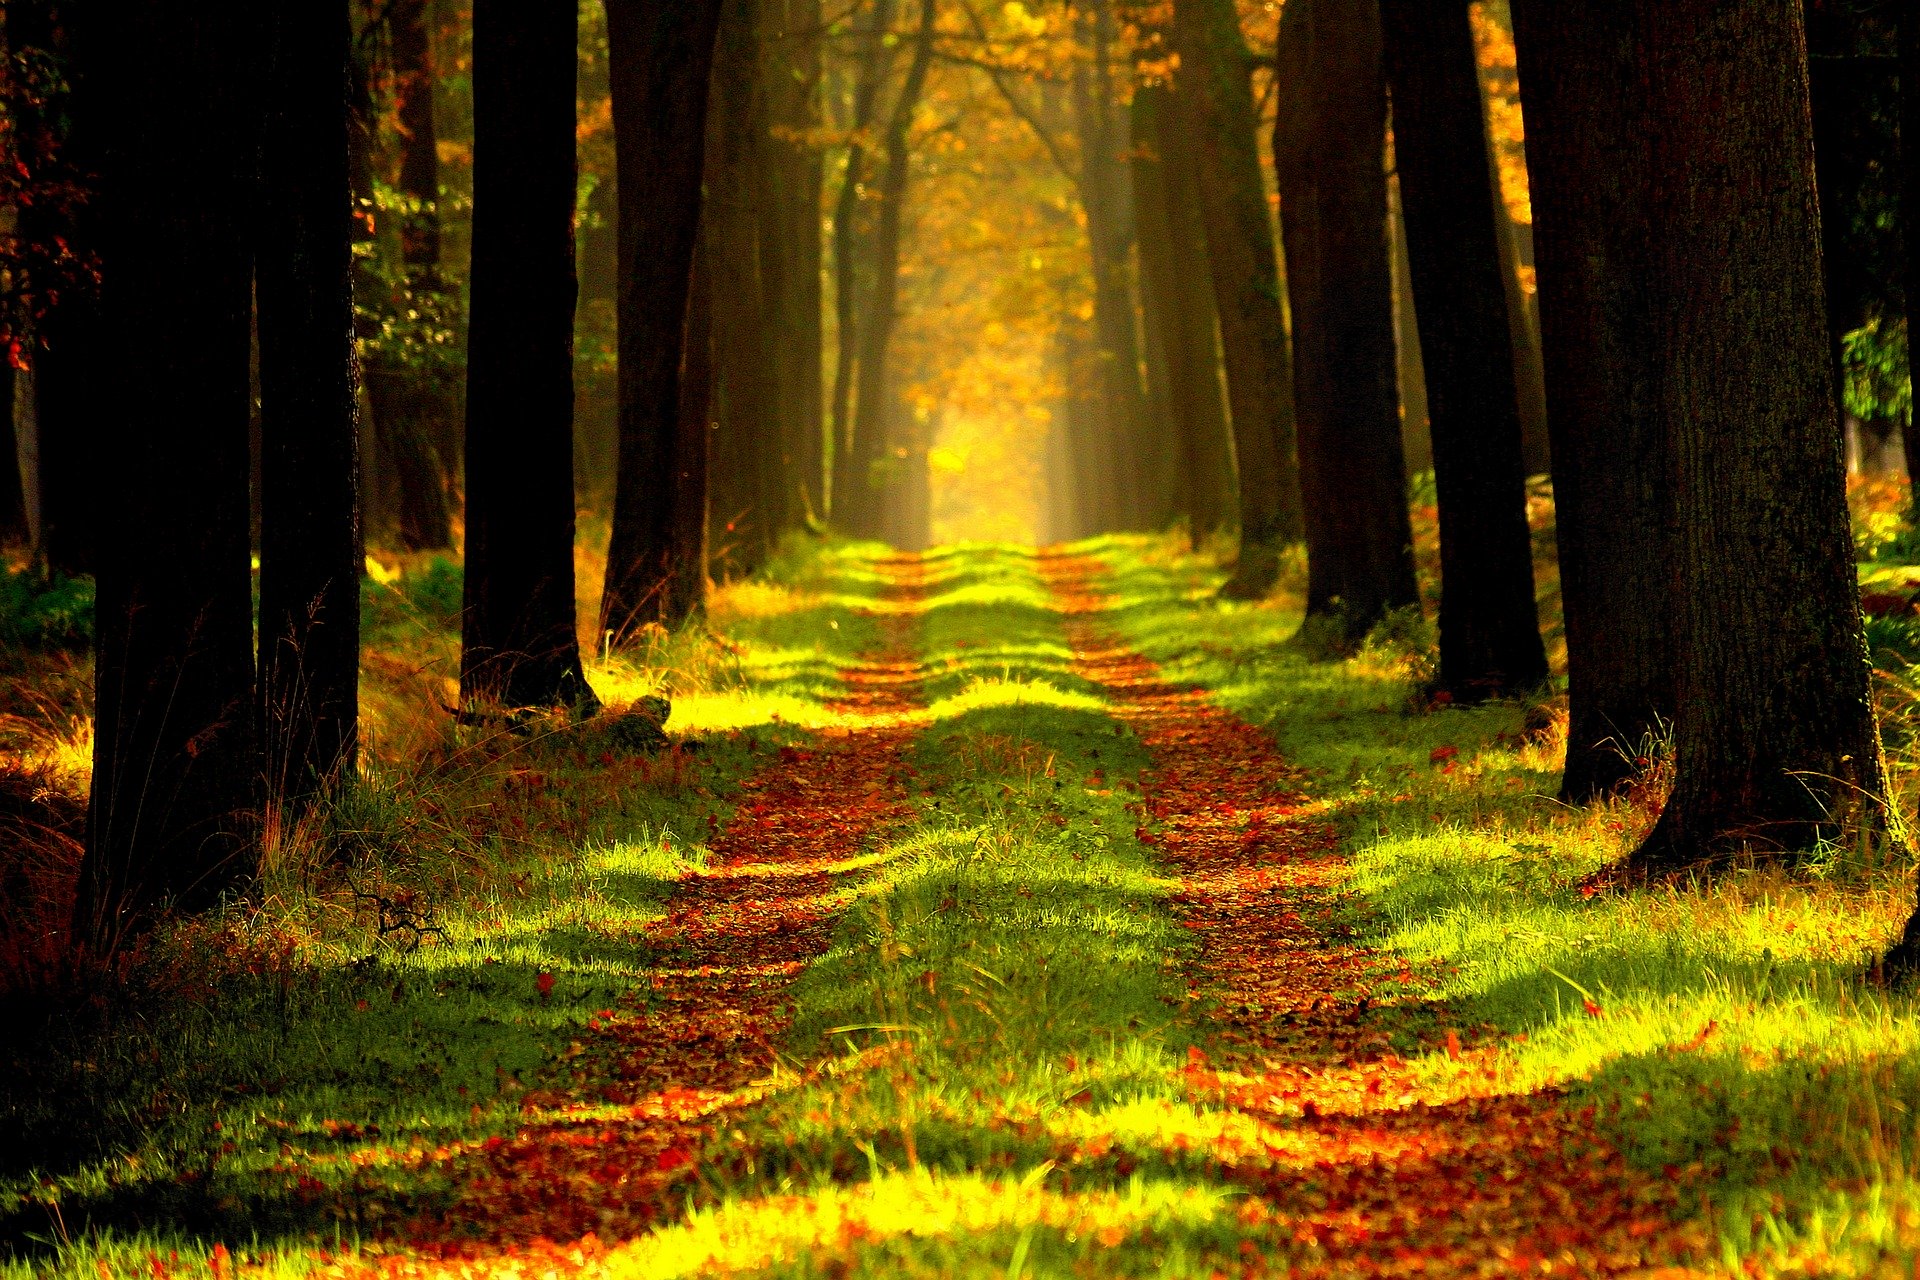
trees, forest, way, nature, landscape, natural landscape, tree, green, natural environment, sunlight, light, woodland, leaf, morning, sky, biome, Northern hardwood forest, atmospheric phenomenon, grass, yellow, old growth forest, woody plant, orange, wood, plant, spruce fir forest, temperate coniferous forest, grove, temperate broadleaf and mixed forest, sunrise, deciduous, atmosphere, evening, trunk, sunset, shadow, road, autumn, branch, night, tropical and subtropical coniferous forests